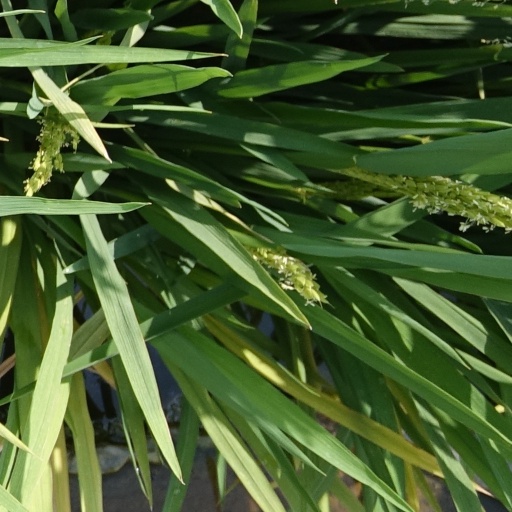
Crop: rice